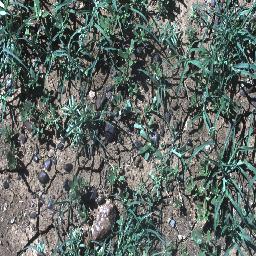
Label: negative